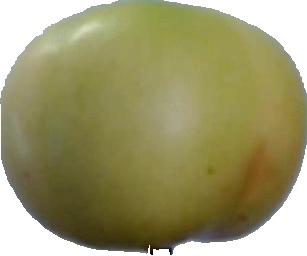
Label: apple_6